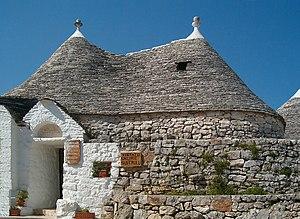
Le trullo représente une forme typique de construction rurale de la Murgia dei Trulli, plateau situé entre les villes de Bari, Brindisi et Tarente dans la région des Pouilles en Italie du Sud.